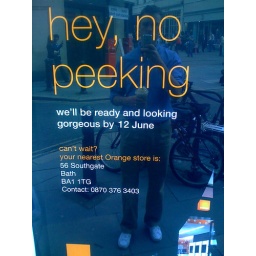
The sign in the Orange store window to say they're remodelling the store. Love it!